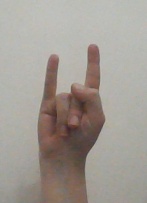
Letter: la